Vought V-141

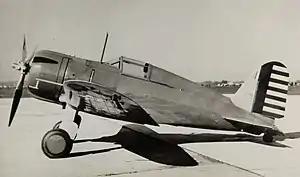
The V-141

The Vought V-141 (which was later redesignated V-143 after modification) was a prototype American single-seat fighter aircraft of the 1930s. It was a development of the unsuccessful Northrop 3-A design, but was itself a failure, being rejected by the United States Army Air Corps. The sole prototype was sold to the Japanese Army in 1937, but no production followed, with the type proving to be inferior to existing Japanese fighters.